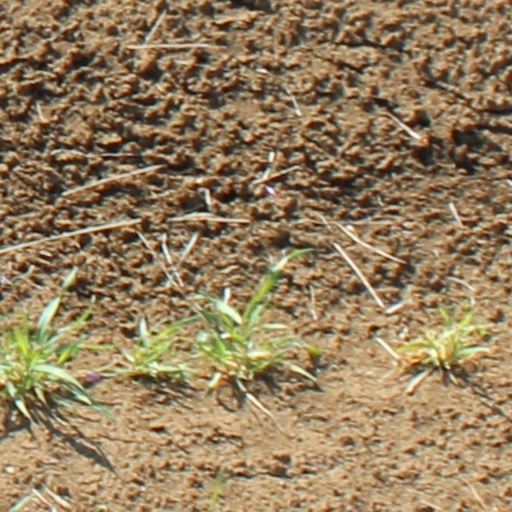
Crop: wheat